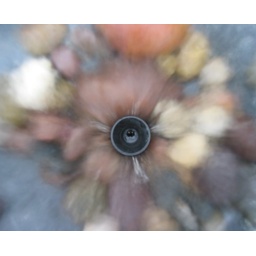
Macro shot of a water sprinkler spraying water over some river rocks.